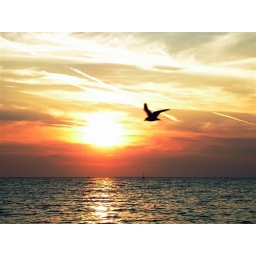
like a bird in the sky